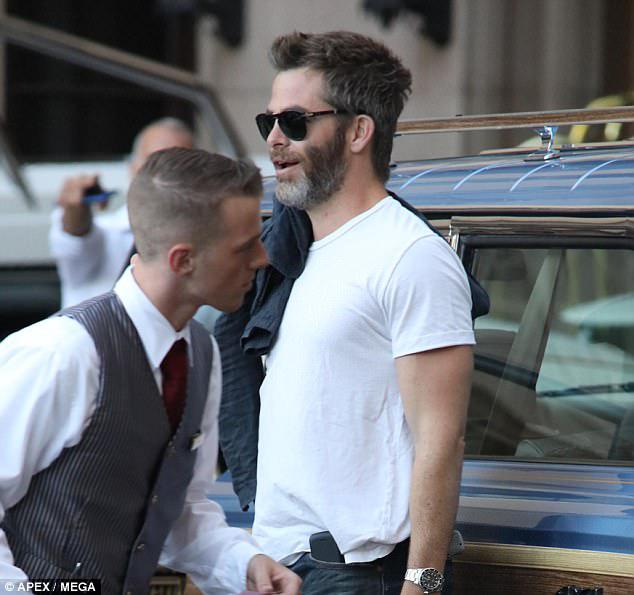
time for a shave ? while he 's sported a beard before , it was especially long for the outing
Relation: Subjective